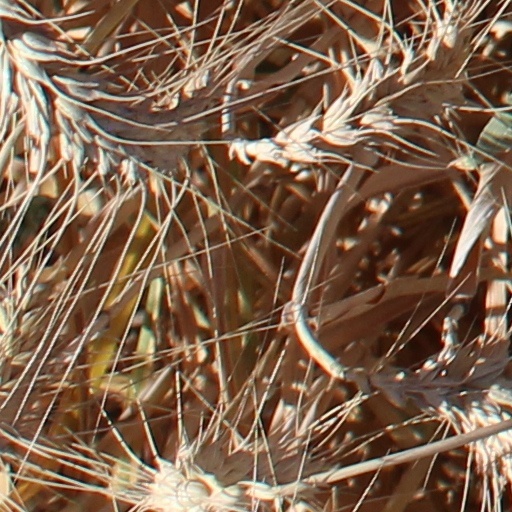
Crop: wheat